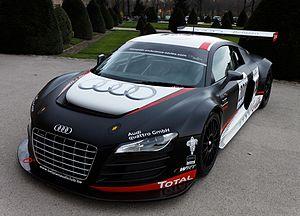
L'Audi R8 LMS est une automobile de course de catégorie GT3 produite par le constructeur allemand Audi.
La GT World Challenge Europe Endurance Cup forme un championnat européen de voitures de sport conçu par SRO en 2011 autour des 24 Heures de Spa. Le nom de cette compétition reprend celui du sponsor principal, l'entreprise horlogère Blancpain.